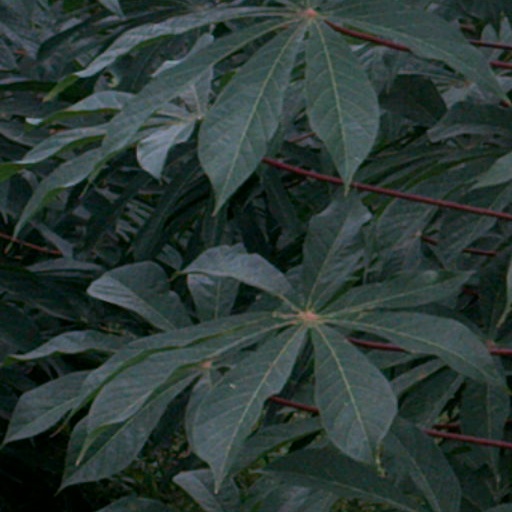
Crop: cassava